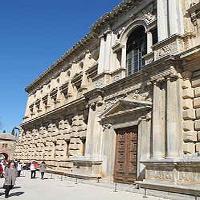
Weather: sun or clear